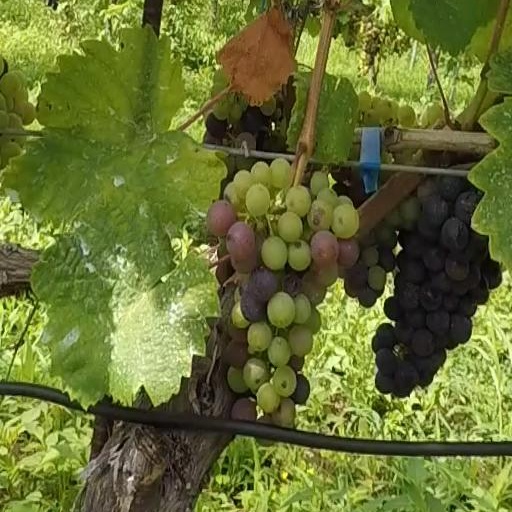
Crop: grape